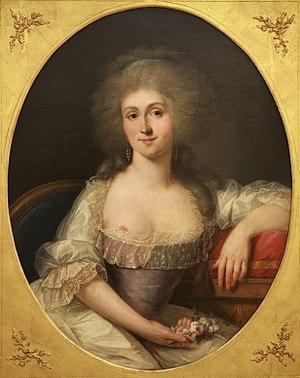
Le musée de La Cour d’Or est un musée d’art et d’histoire situé au centre de Metz, en Lorraine. Fondé en 1839, l'ensemble des collections muséales fut baptisé musée de La Cour d’Or en 1988, en référence au palais des rois d’Austrasie, dont l'établissement occupe le site historique présumé. Le musée est actuellement géré par Metz Métropole. L'institution regroupe, au sein d’un même ensemble, un musée archéologique réunissant de riches collections d’art gallo-romain et d'art médiéval, un musée d’architecture médiévale et de la Renaissance, et un musée des beaux-arts.
Metz [mɛs] est une commune française située dans le département de la Moselle, en Lorraine. Préfecture de département, elle fait partie, depuis le 1ᵉʳ janvier 2016, de la région administrative Grand Est, dont elle accueille les assemblées plénières. Metz et ses alentours, qui faisaient partie des Trois-Évêchés de 1552 à 1790, se trouvaient enclavés entre la Lorraine ducale et le duché de Bar jusqu'en 1766. Par ailleurs, la ville a été de 1974 à 2015 le chef-lieu de la région de Lorraine.
Joseph-Siffred Duplessis est un peintre français de la seconde moitié du XVIIIᵉ siècle. Il peint notamment un majestueux et imposant portrait de Louis XVI en costume de sacre qui sera maintes fois dupliqué.